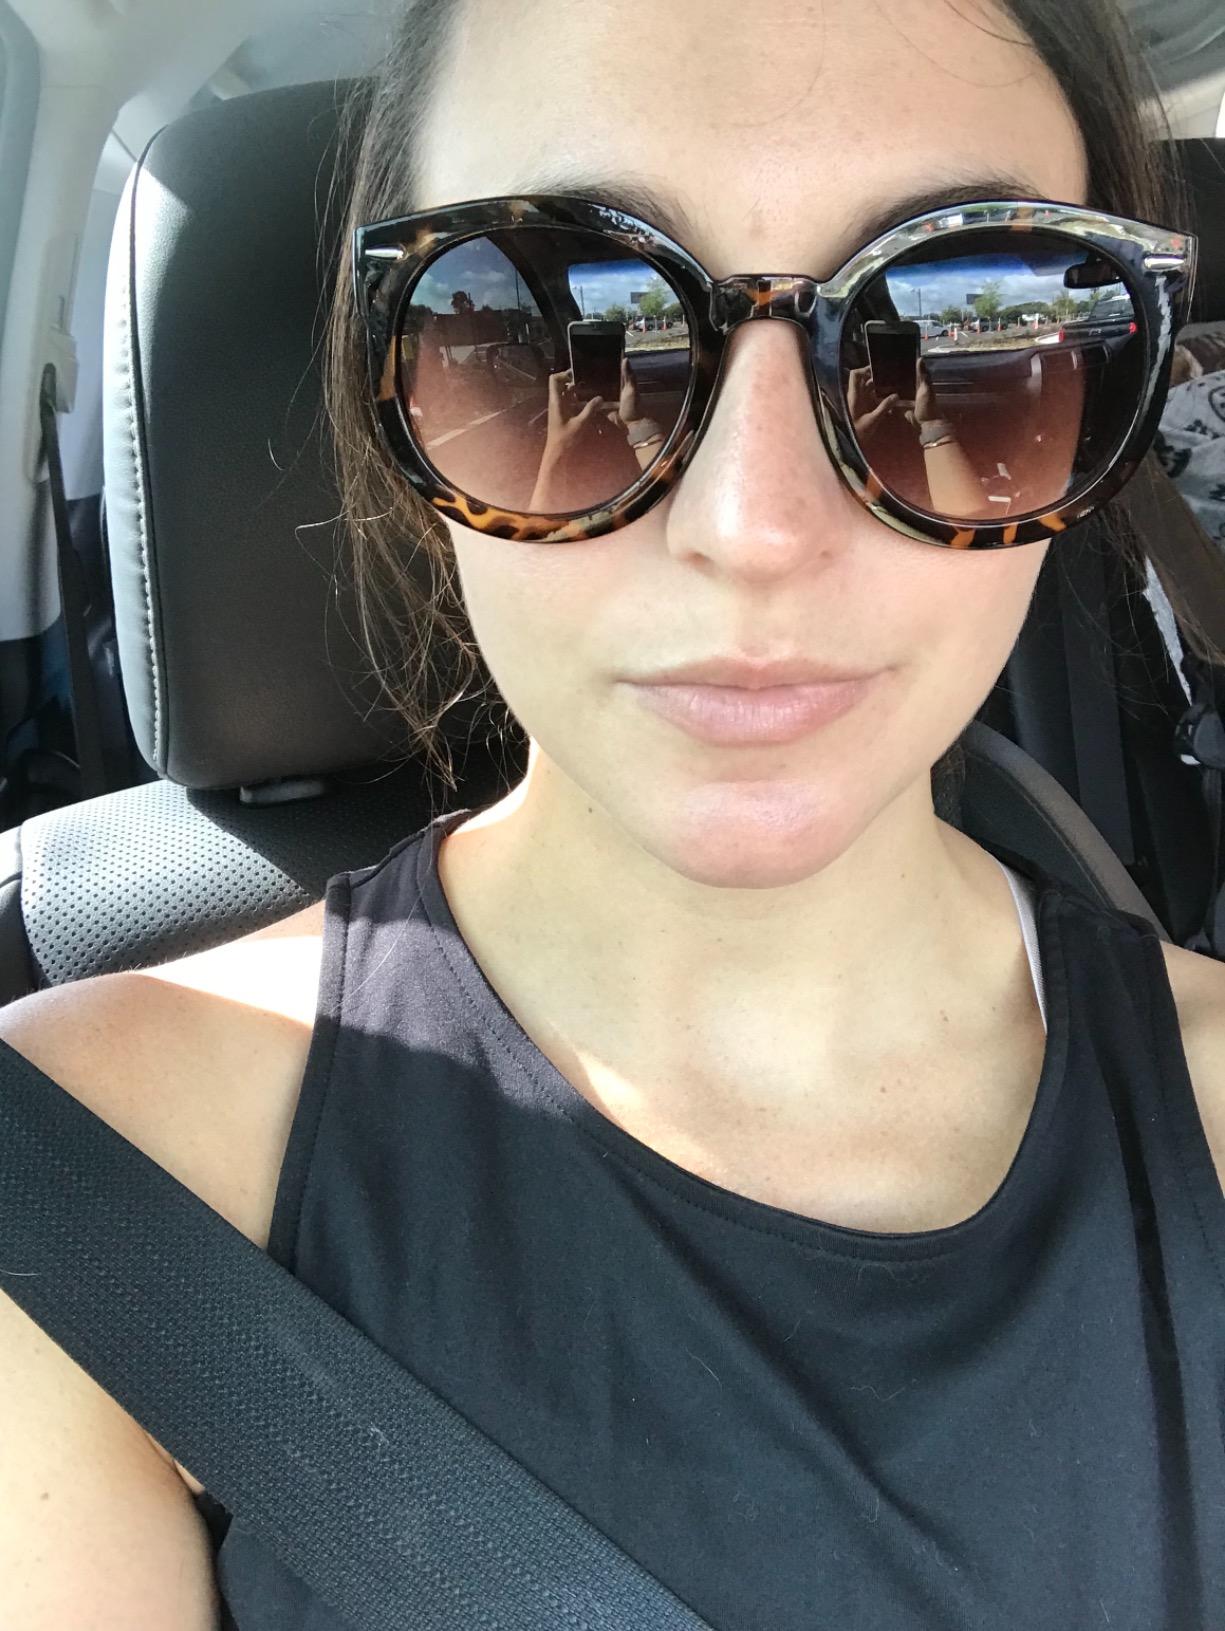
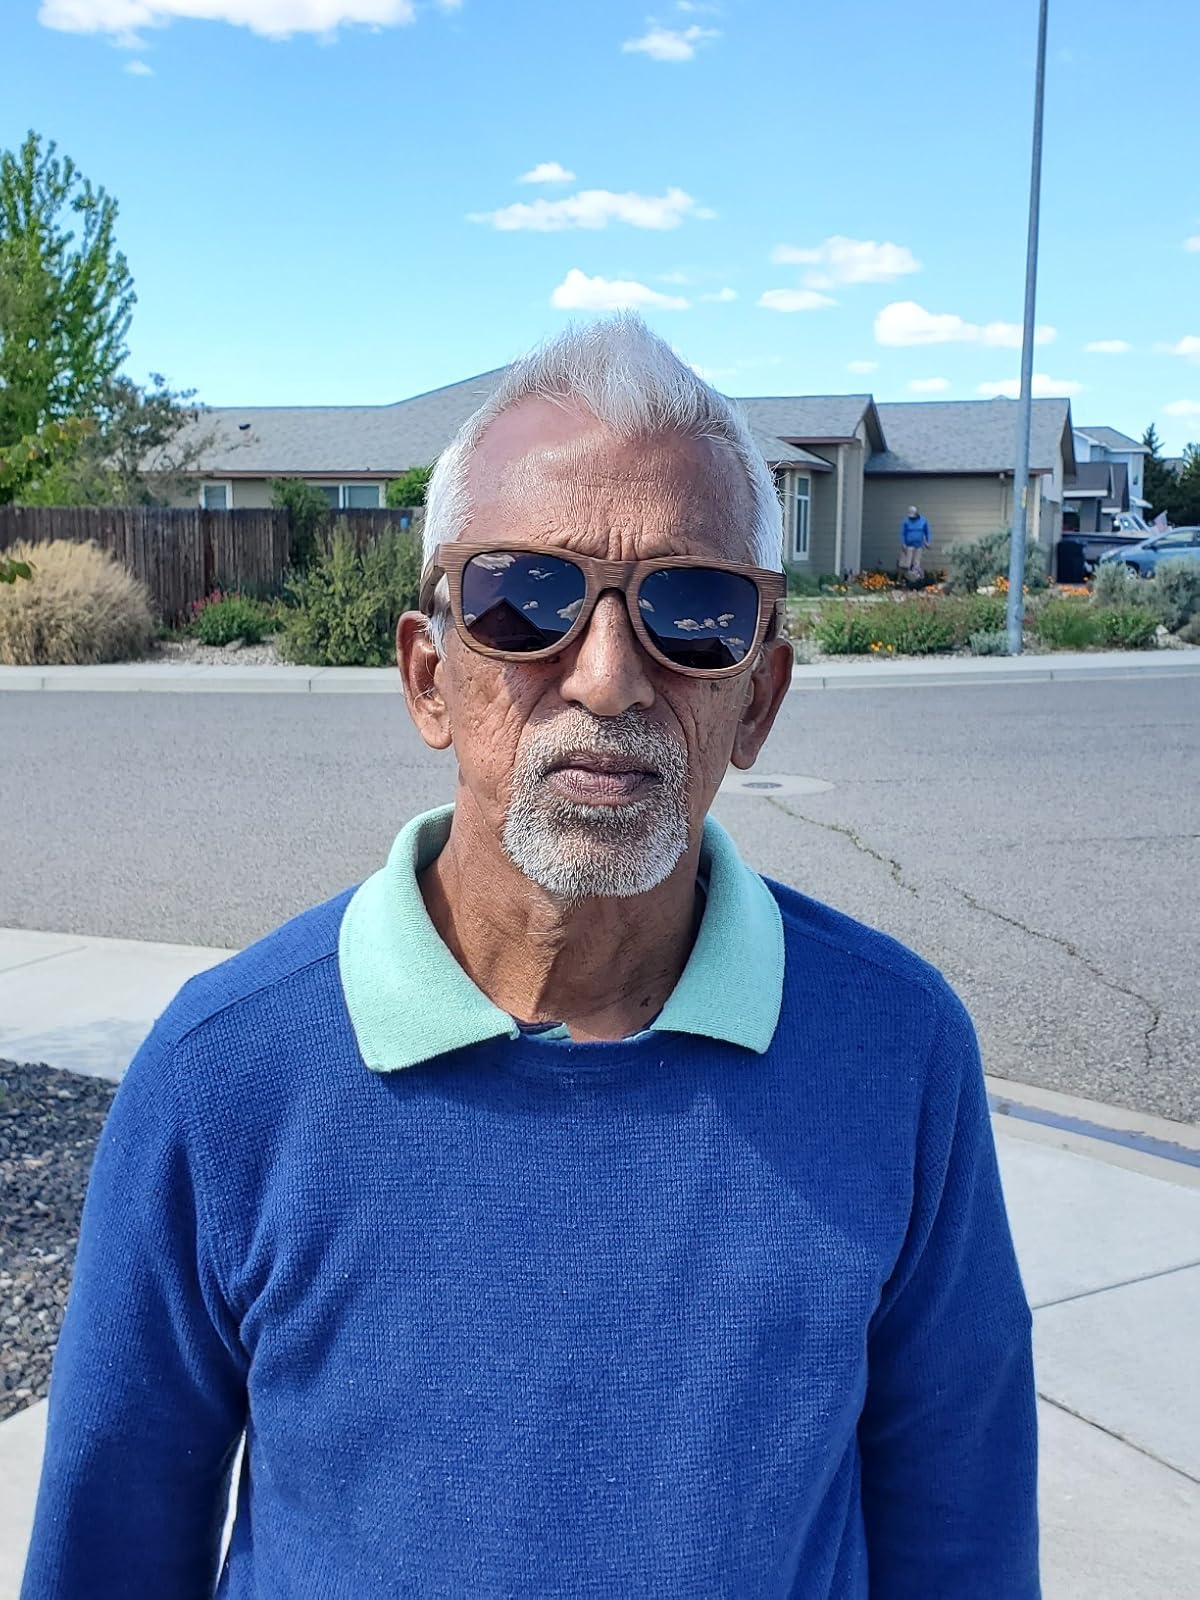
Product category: accessories_sunglasses
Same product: no